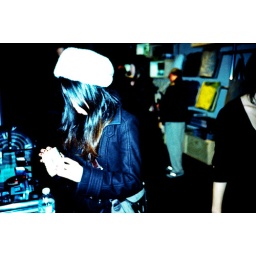
Girl in furry hat at the opening of the Lomography store in Toronto